Elwick Racecourse

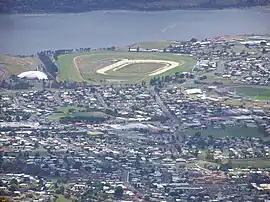
Elwick Racecourse viewed from Mount Wellington in 2012

In 2004 the Tasmanian Government undertook a $20 million redevelopment of the venue. The redevelopment involved the construction of a new 970 metre long, 19 metre wide harness track and a 700 metre long and 6 and a half metre wide track for greyhounds, as well as a redevelopment of the heritage listed grandstand, new bookmakers area. Lawned areas sweep down to the mounting ring, birdcage and the enclosures. Three public lounges and two dining areas are present in addition to members' facilities.